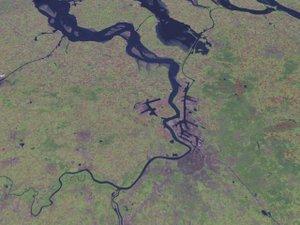
La Commission internationale de l'Escaut est une instance intergouvernementale de droit international public, instituée en 1994 pour protéger l'Escaut, fleuve « européen » parcours 355 km de long et traverse trois pays, de la France à la Mer du Nord. Elle vise sa restauration environnementale par une « gestion durable » et « intégrée » du district international de l'Escaut, et par des mesures restauratoires devant répondre plus efficacement à la dégradation de la qualité écologique de l'Escaut et de son bassin. Elle est compétente « à partir de sa source jusqu'à son embouchure dans la mer, y compris l'Escaut maritime et l'Escaut occidental ». Elle est actuellement cadré par le nouvel Accord international de l’Escaut. Elle a une personnalité juridique internationale dont les membres ont une personnalité juridique nationale
L'Escaut est un fleuve européen de 355 km de long, qui traverse trois pays, avant de se jeter en mer du Nord.
Le « District international de l'Escaut » a été défini pour la Commission internationale de l'Escaut par un traité international accord international, signé en France à Charleville-Mézières le 26 avril 1994 puis par un nouvel accord.
Anvers est une ville belge dans la Région flamande, chef-lieu de la province d'Anvers et de l'arrondissement administratif du même nom, située au cœur de la Dorsale européenne.